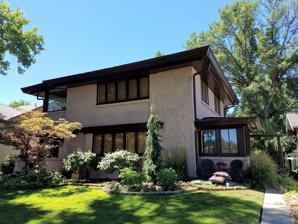
Building: Judge Charles P. McCarthy House
Country: United States of America
Year built: 1913
Historic house in Idaho, United States United States historic place Judge Charles P. McCarthy House U.S. National Register of Historic Places U.S. Historic district Contributing property Show map of Idaho Show map of the United States Location 1415 Fort St. Boise, Idaho Coordinates 43°37′31.6″N 116°12′19.91″W / 43.625444°N 116.2055306°W / 43.625444; -116.2055306 Area less than one acre Built 1913 Architect Frank Lloyd Wright Studio Architectural style Prairie School Part of Fort Street Historic District NRHP reference No. 79000765 Added to NRHP August 30, 1979 The Judge Charles P. McCarthy House is a two-story Prairie School duplex which was constructed in Boise, Idaho in 1913.  It was adapted from a Frank Lloyd Wright design published in the April 1907 edition of Ladies Home Journal Magazine, where readers could purchase plans for a flat rate, or have them customized by Wright's office for a 10% premium. It appears as a classic prairie-style design with horizontal design elements, including a low-pitch roof with deep hipped roof overhangs. The house was individually listed on the National Register of Historic Places in 1979. It was included as a contributing property in the Hays Street Historic District in 1982. See also List of Frank Lloyd Wright works References